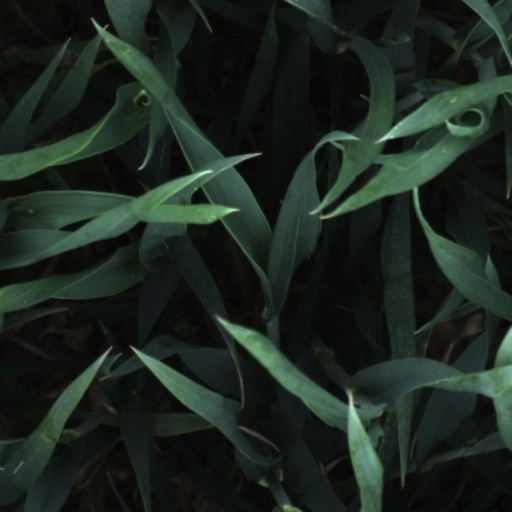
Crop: wheat